Christopher Morris (photographer)

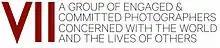
In September 2001, Morris was one of seven founding members of VII Photo Agency.

In 2001, he provided coverage of the terrorism in Yemen and the 2003 invasion of Iraq.